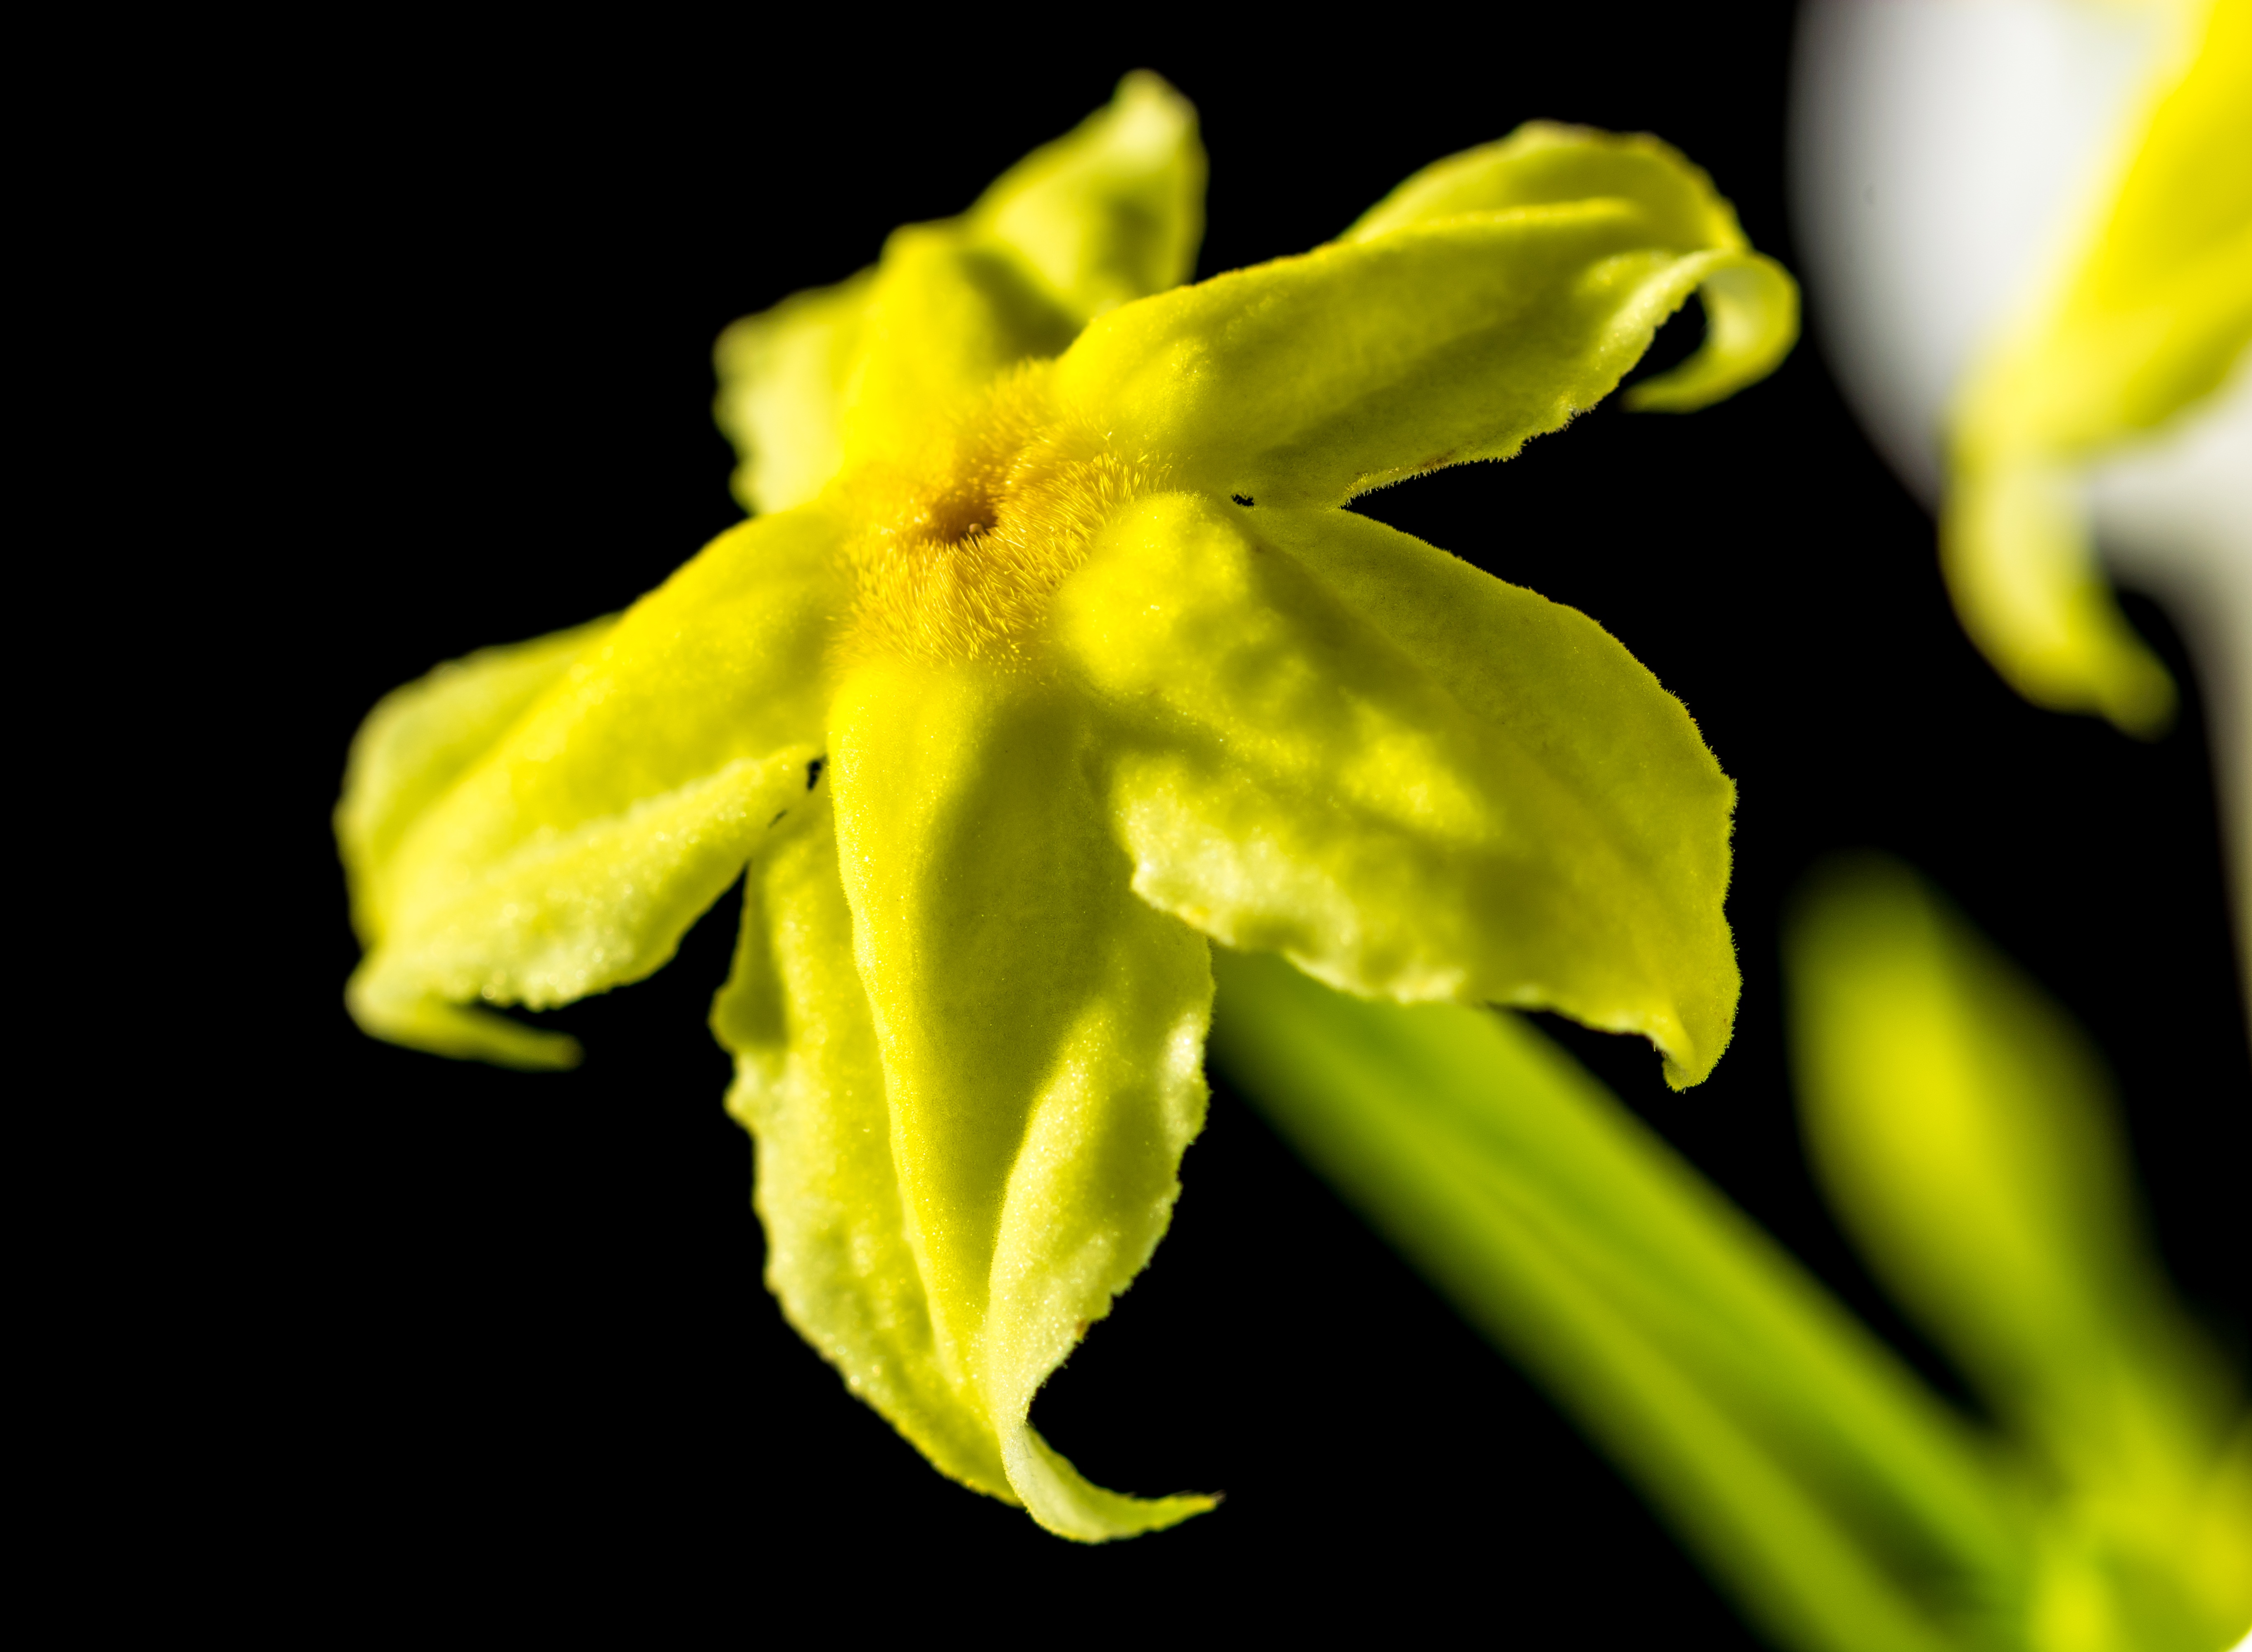
blossom, plant, photography, leaf, flower, bloom, food, green, produce, vegetable, yellow, close, flora, close up, shrub, macro photography, jasmine, flowering plant, plant stem, land plant